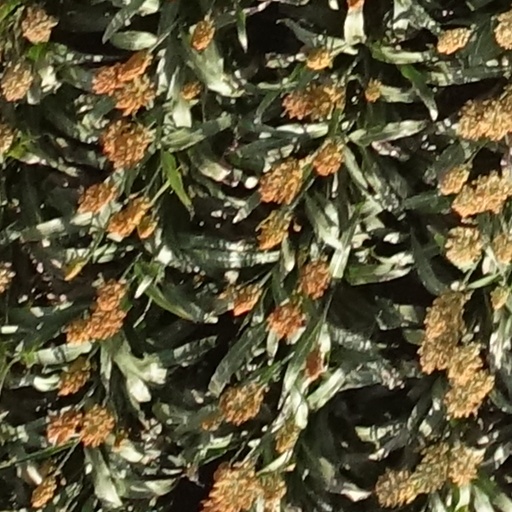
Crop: sorghum